Stanley Sheff

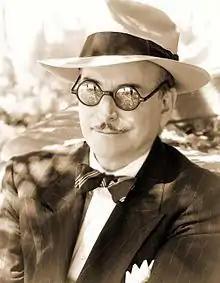

Stanley Sheff is an American Hollywood-born director and screenwriter. He has worked in television, stage and screen. His collaboration with Orson Welles eventually led Sheff to direct and co-write the cult sci-fi feature "Lobster Man from Mars" (1989) starring Tony Curtis, based on a title suggested by Welles. Feature films and television are not the only types of projects directed by Stanley Sheff. In the early 1980s, he produced, directed, and performed a popular comedy radio show for KROQ-FM radio in Los Angeles called "The Young Marquis and Stanley", a comedy show that was aired on Sunday evenings. He has appeared as Master of Ceremonies on stage and at live vintage dance events as his character Maxwell DeMille.